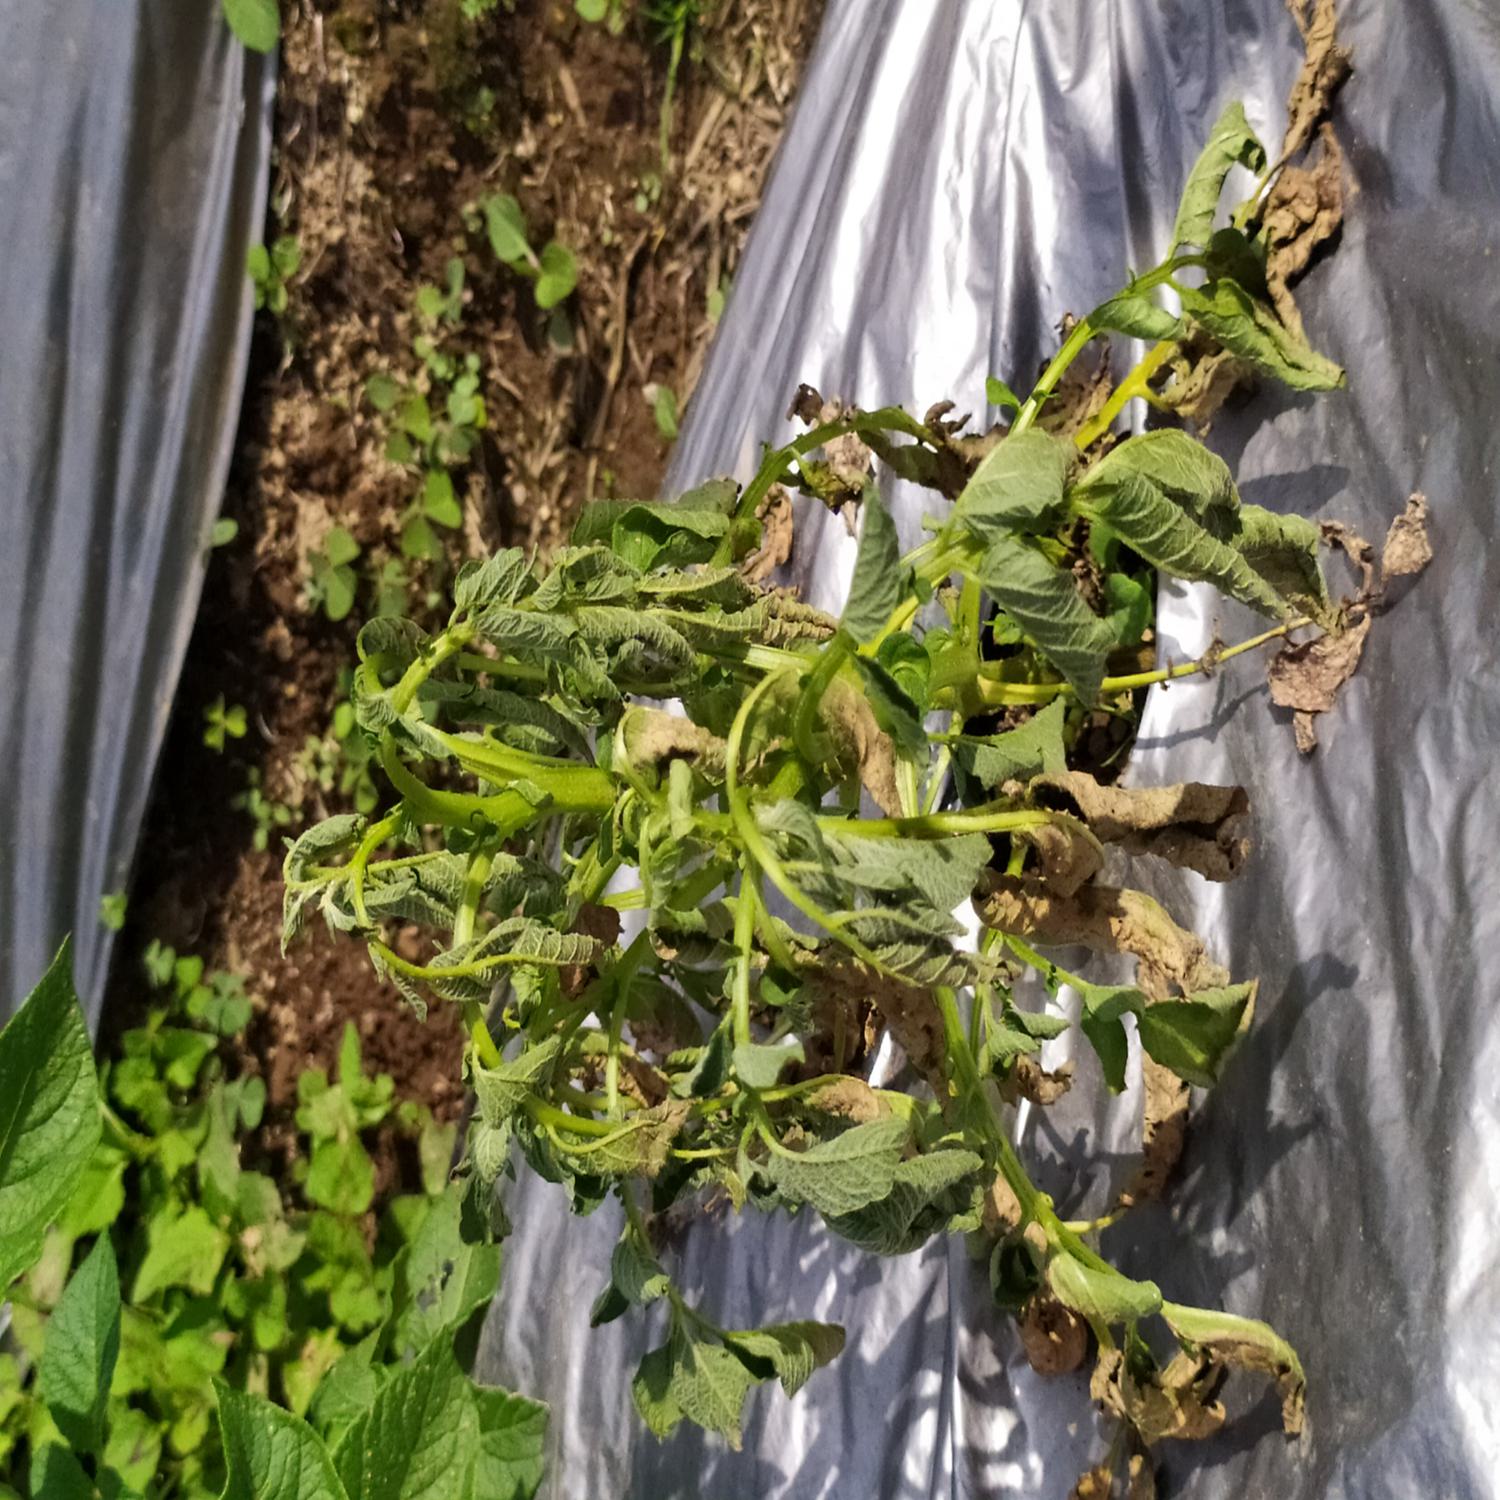
Etiqueta: Pudricion_Parda